Waynesburg University

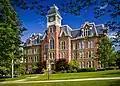
Miller Hall, the university's main building

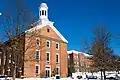
Hanna Hall, the university's oldest building

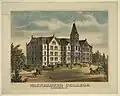
Print of historical Waynesburg University building (at the time: Waynesburg College)

Waynesburg University is built around four spacious parks owned by the town of Waynesburg. The westernmost park contains a bridge meandering through the trees; the next park features a gazebo; and the two parks nearest the university center are commonly referred to as the Fountain Park and the Statue Park. Fountain Park is directly in front of Hanna and Miller Hall, while Statue Park is between Buhl Hall, Stewart Hall, Pollock Hall, and Martin Hall. Statue park features a statue dedicated to the lives lost in the Civil War. The combined area of the parks is approximately 15 acres.